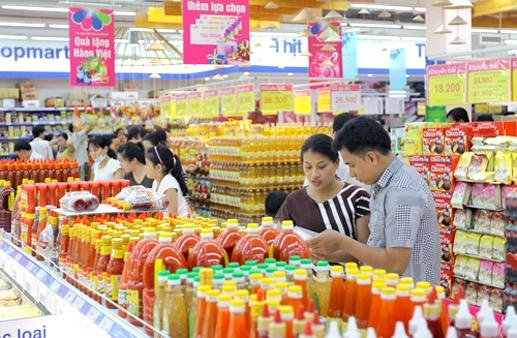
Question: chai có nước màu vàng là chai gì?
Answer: chai dầu ăn